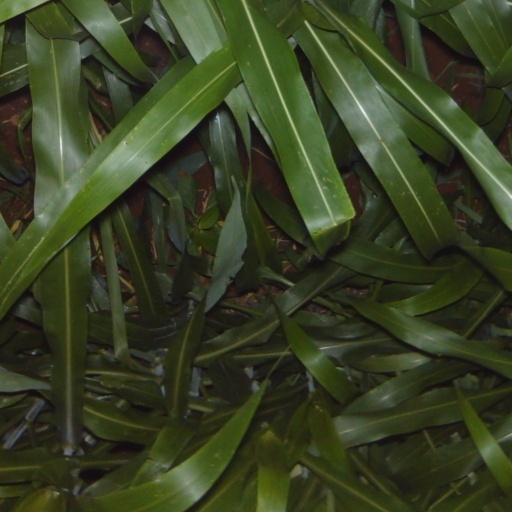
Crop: sorghum